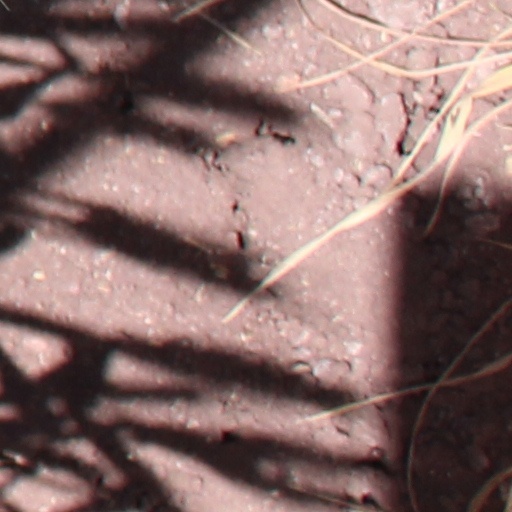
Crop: wheat